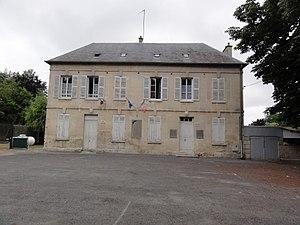
Rozières-sur-Crise est une commune française située dans le département de l'Aisne, dans la région naturelle du Soissonnais, dans la vallée de la Crise, en région Hauts-de-France.